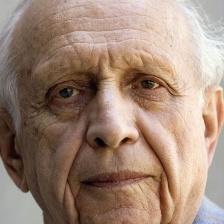
Label: faces